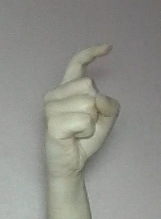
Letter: ra